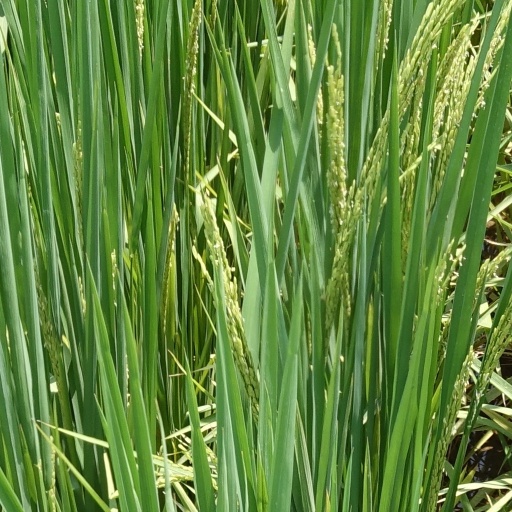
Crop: rice